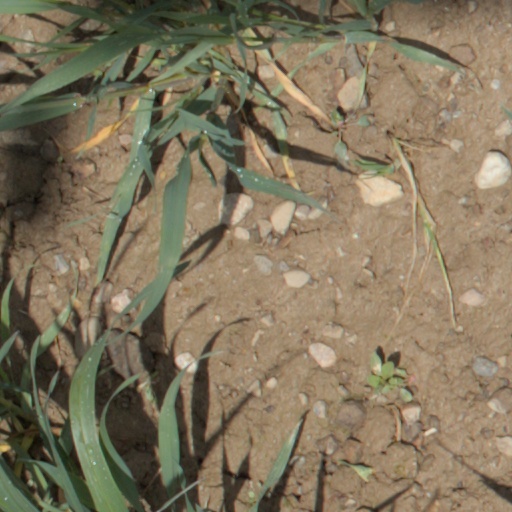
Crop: wheat